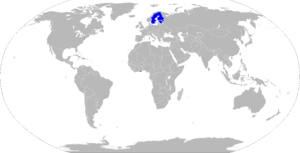
Det svenske koloniimperium
Det svenske imperium ca 1650
Det svenske koloniimperium i Nordamerika, Afrika blev aldrig særligt omfattende. Det udgjordes af fire besiddelser, hvoraf de tre var yderst kortvarige. De to første – Ny Sverige og Cabo Corso – blev reelt bedrevet som private foretagender af kompagnier med kongeligt sanktioneret monopol, såkaldte privilegiebreve. Besiddelserne var hovedsageligt opretholdt i forbindelse med handel. Ny Sverige var det eneste forsøg på en egentlig udvandrerkoloni med bosættelse for øje. Øen Saint-Barthélemy i Karibien var den eneste koloni som stod under svensk forvaltning i længere tid, 94 år.